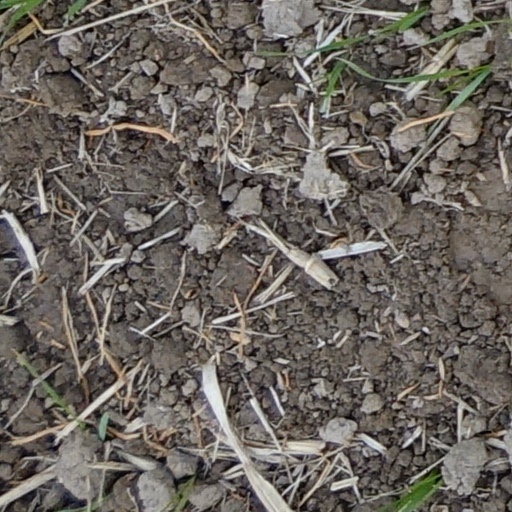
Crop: wheat